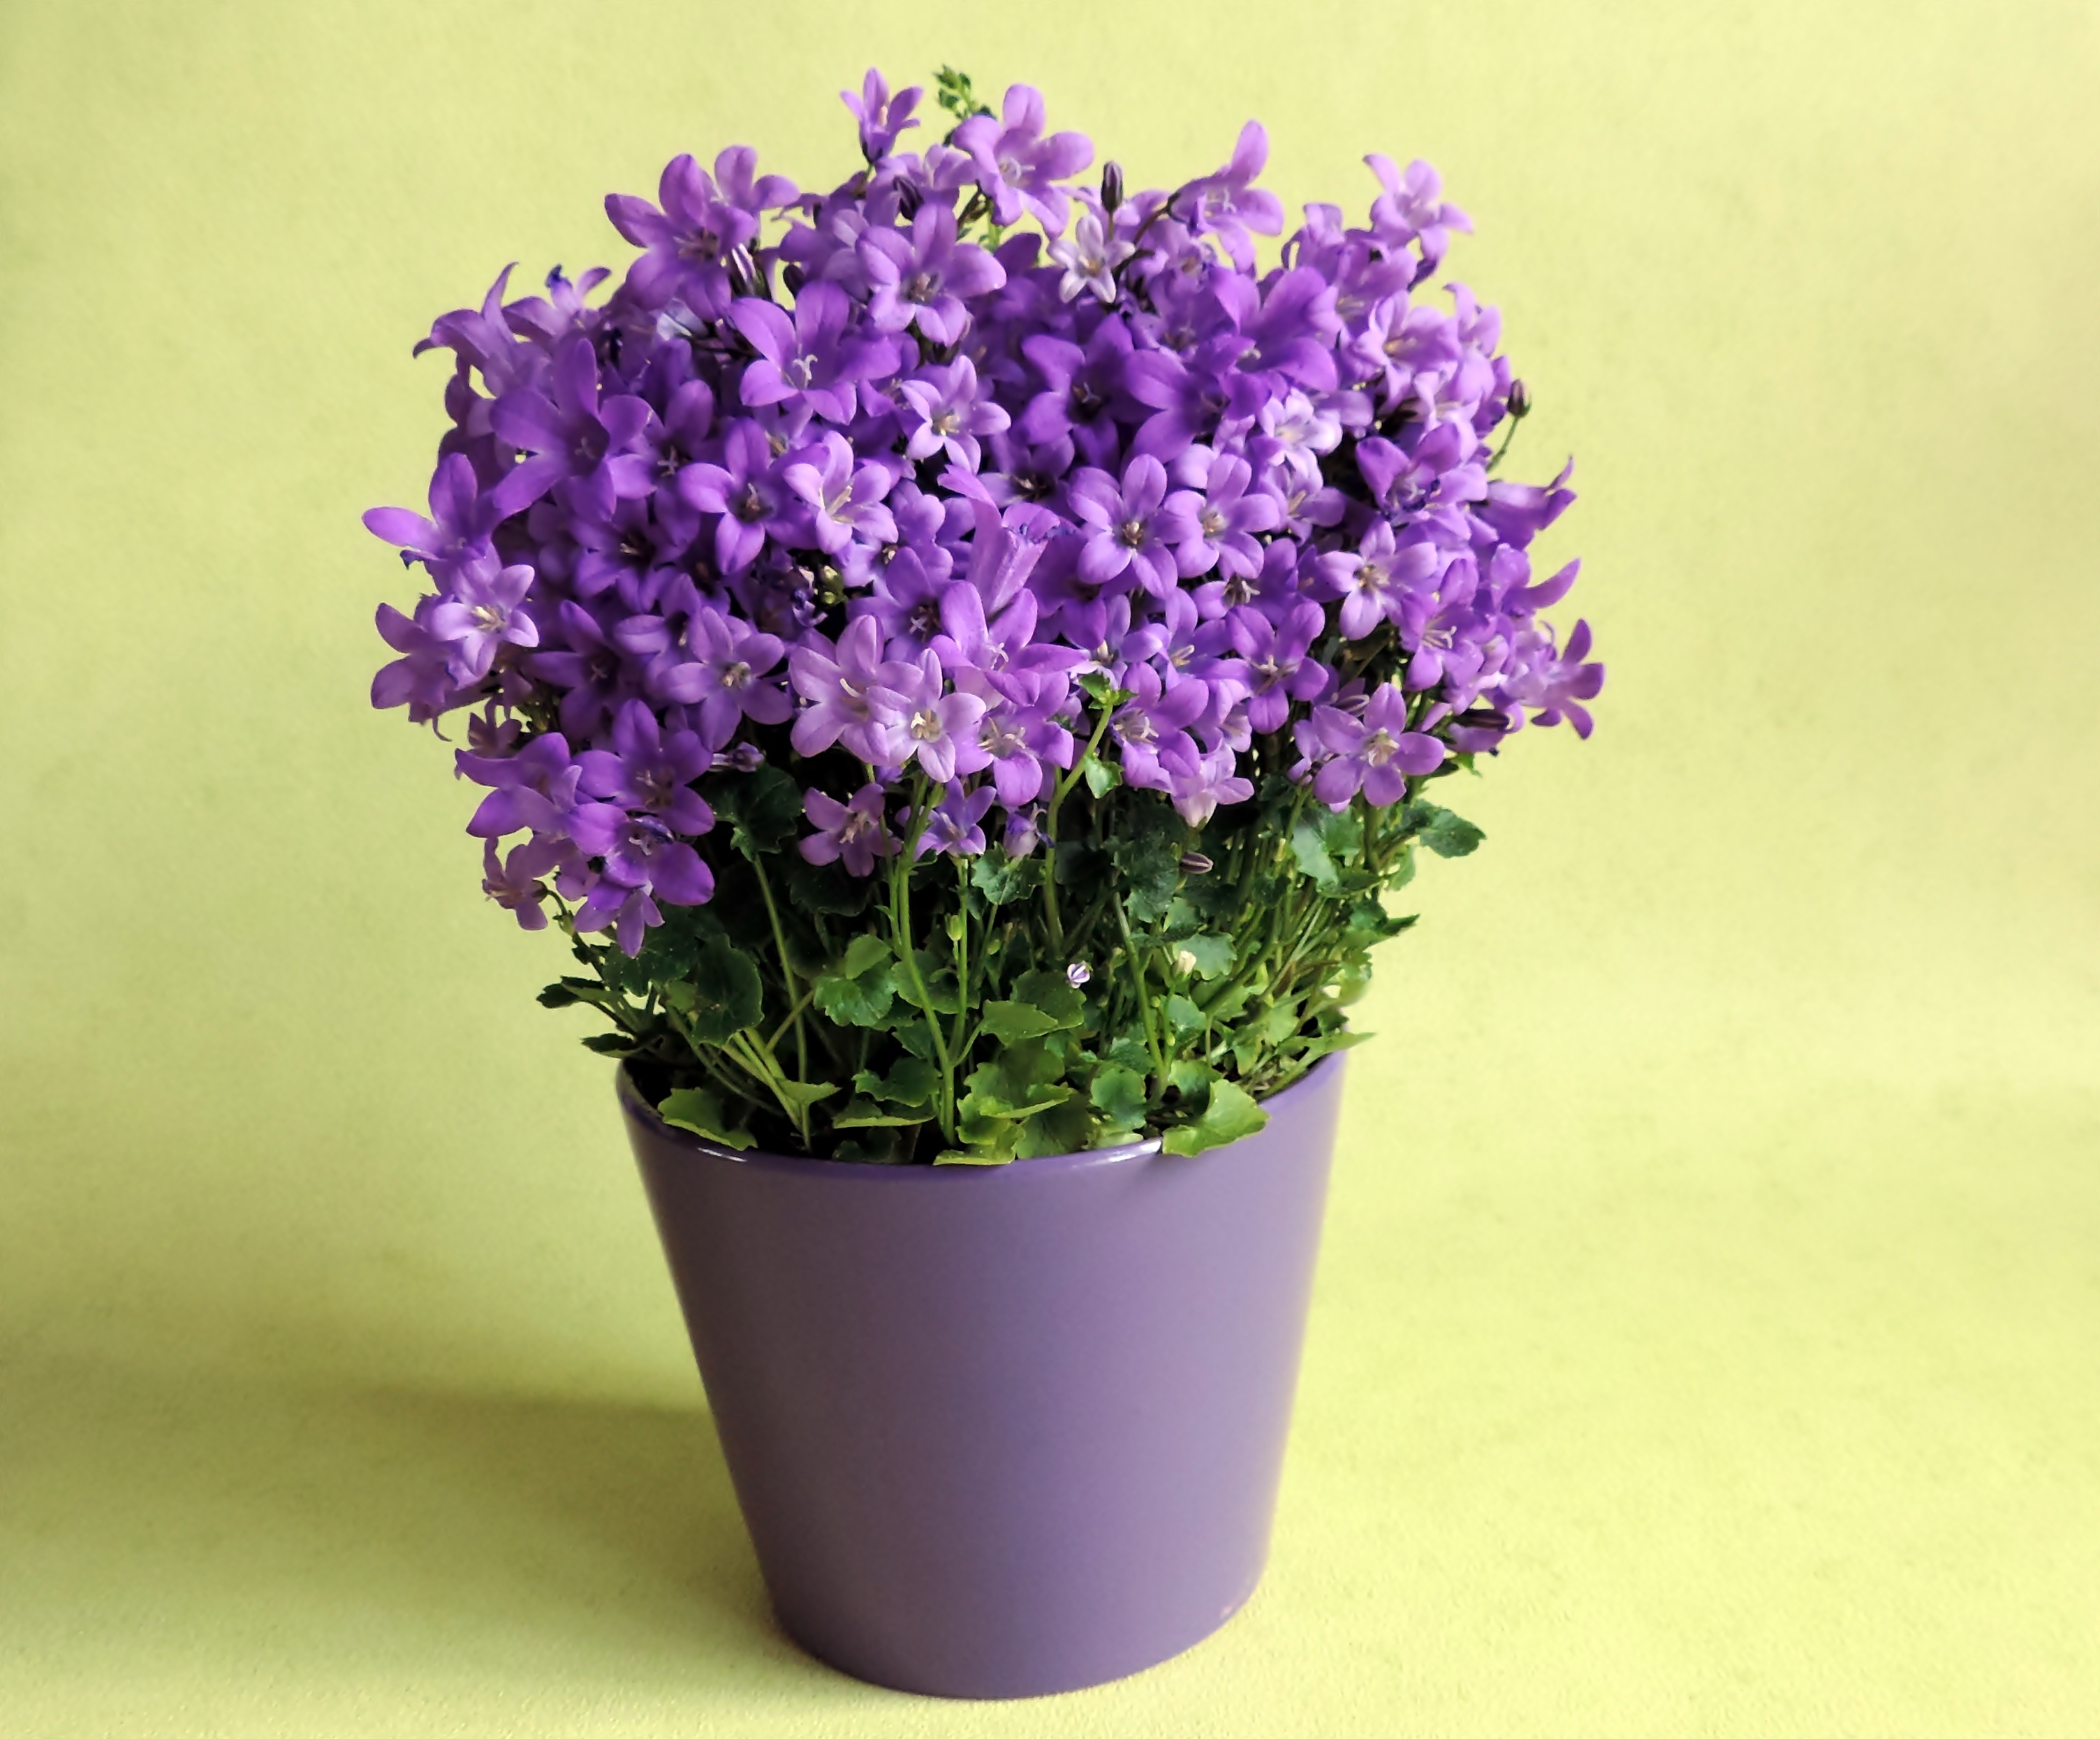
plant, flower, purple, lavender, flowers, flower pot, potted, violet, flowerpot, hyacinth, flowering plant, land plant, english lavender